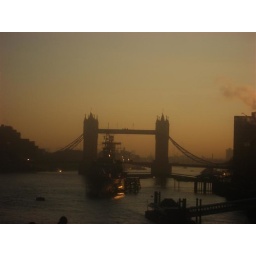
tower bridge in the morning